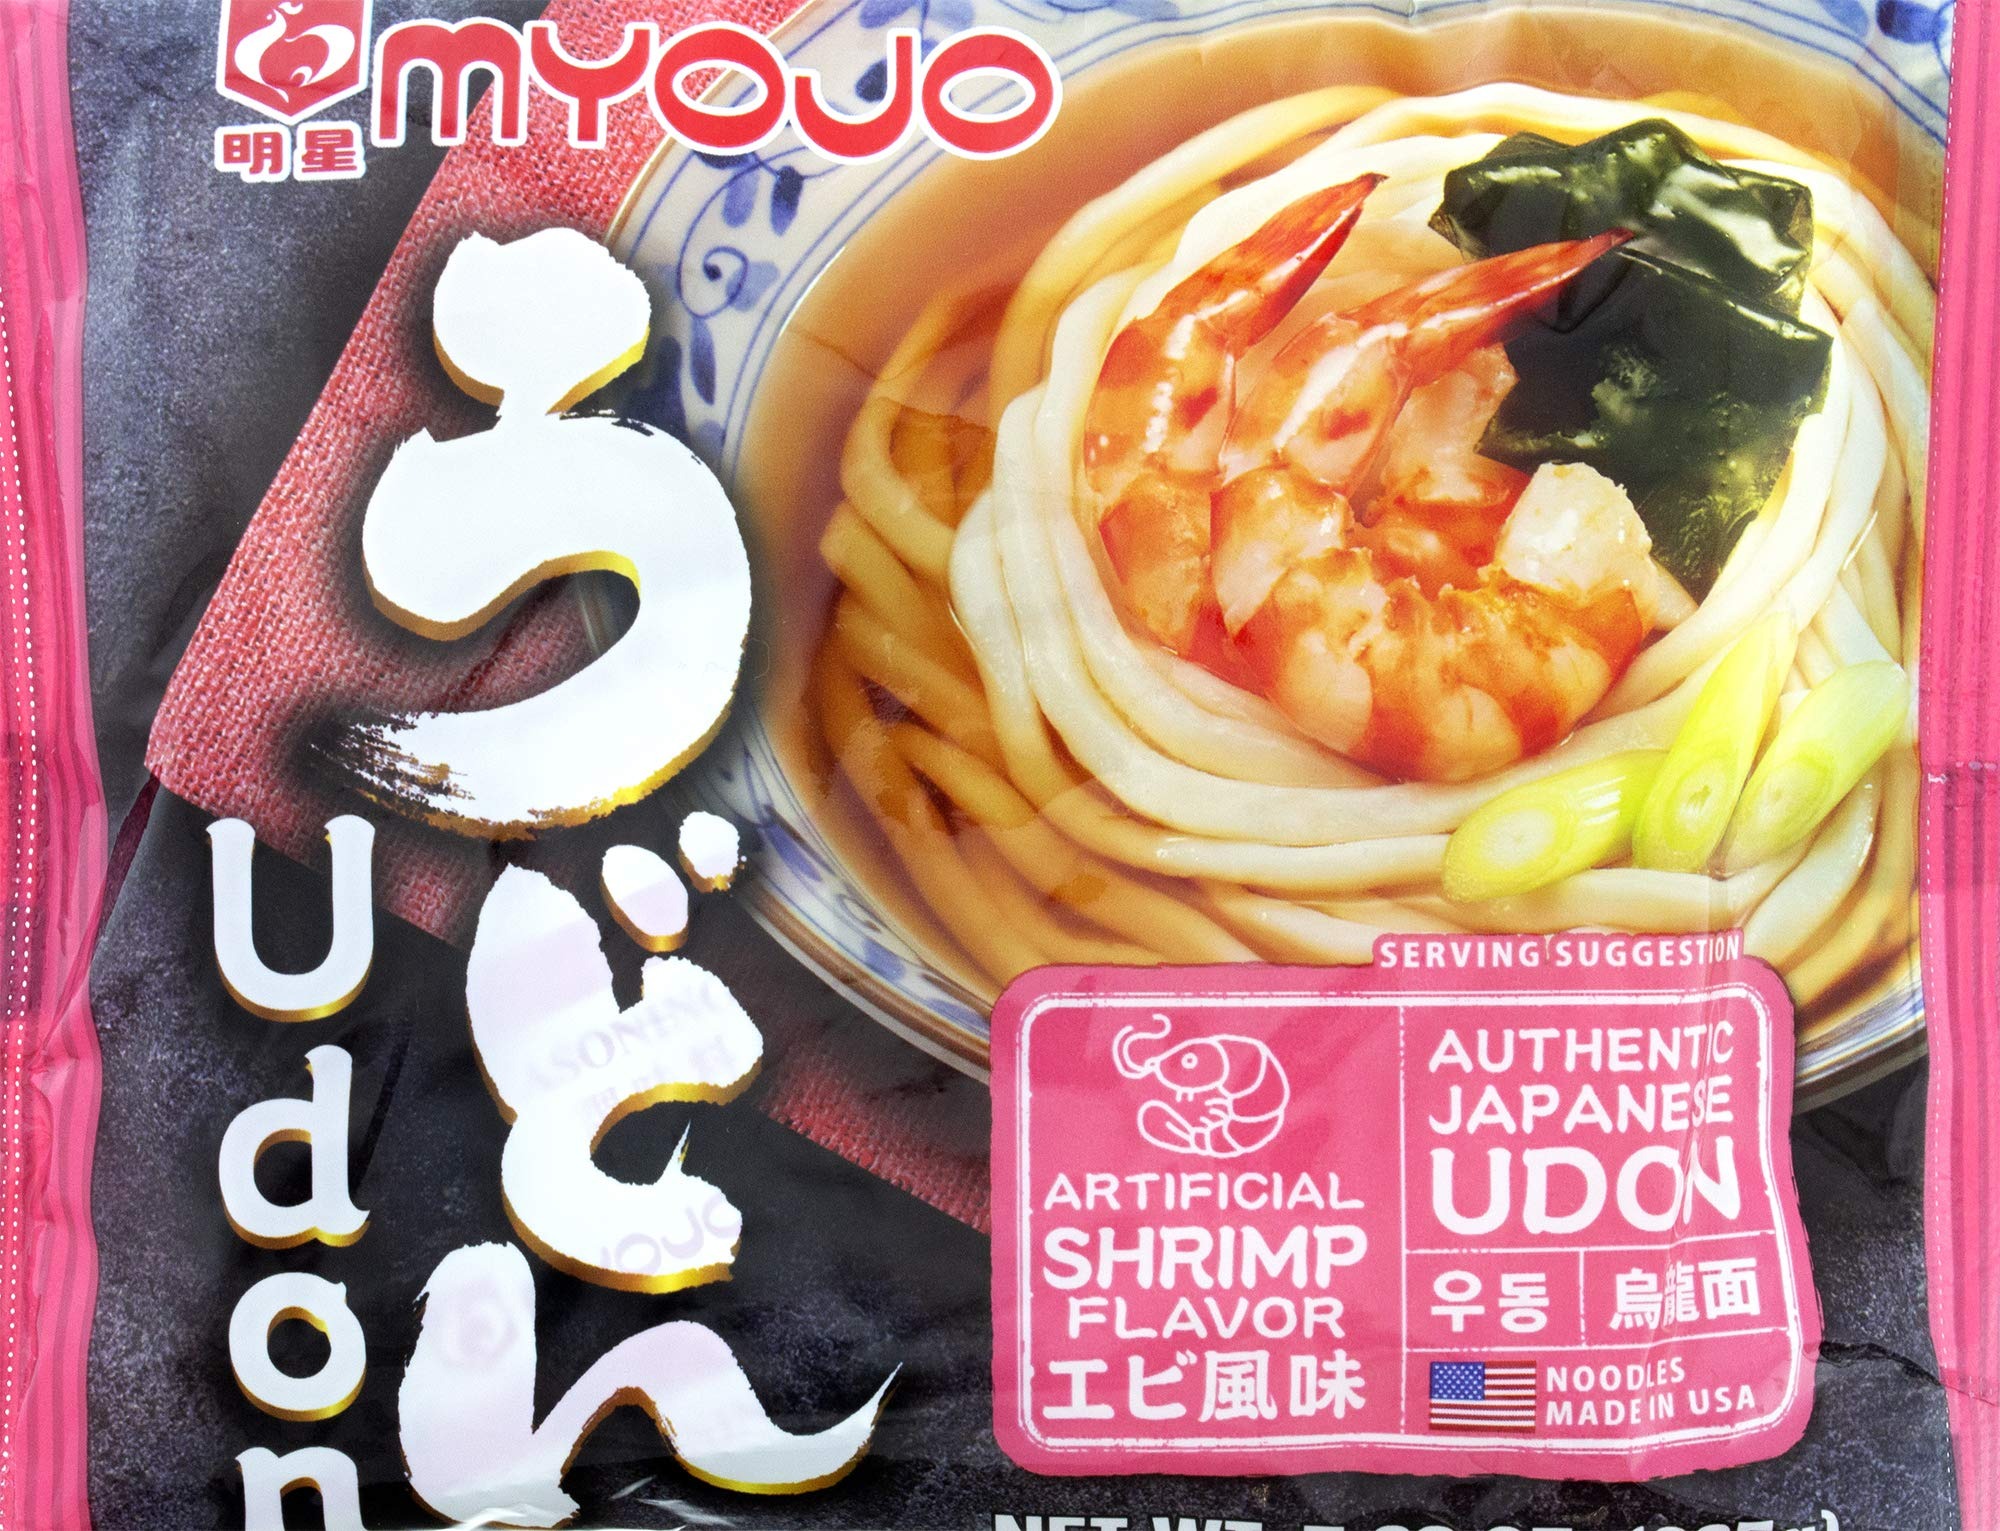
Item Name: Myojo Udon Japanese Style Noodles with Soup Base, Shrimp Flavor, 7.23 Ounce (Pack of 15)
Bullet Point 1: Pack of fifteen,7.23-ounce(total of 108.3 ounces)
Bullet Point 2: Japanese style noodles with soup base
Bullet Point 3: Product of U.S.A.
Value: 108.45
Unit: Ounce

Price: 7.99